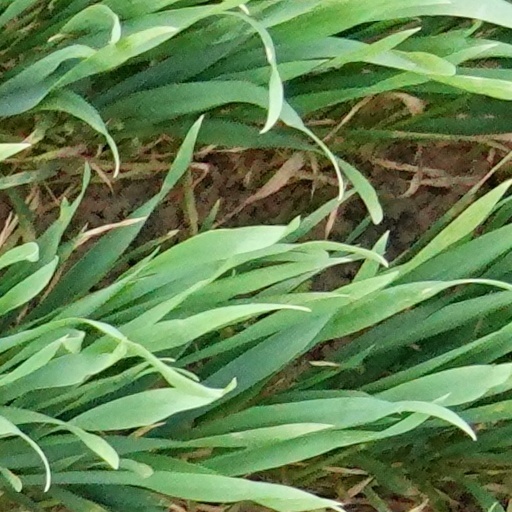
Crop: wheat